Lamar University

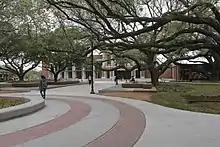
Setzer Student Center

The Setzer Student Center, known colloquially as "The SET", hosts social and cultural activities throughout the year and is the hub for campus student organizations. During the Spring 2012 semester, the Student Government Association, led by then-president Andrew Greenberg, passed a student-wide referendum to finance the renovation and remodeling of the Setzer Student Center. The vote was passed with 81% approval. The $28 million project was completed in 2018 with the reopening of the center on April 12, 2018.